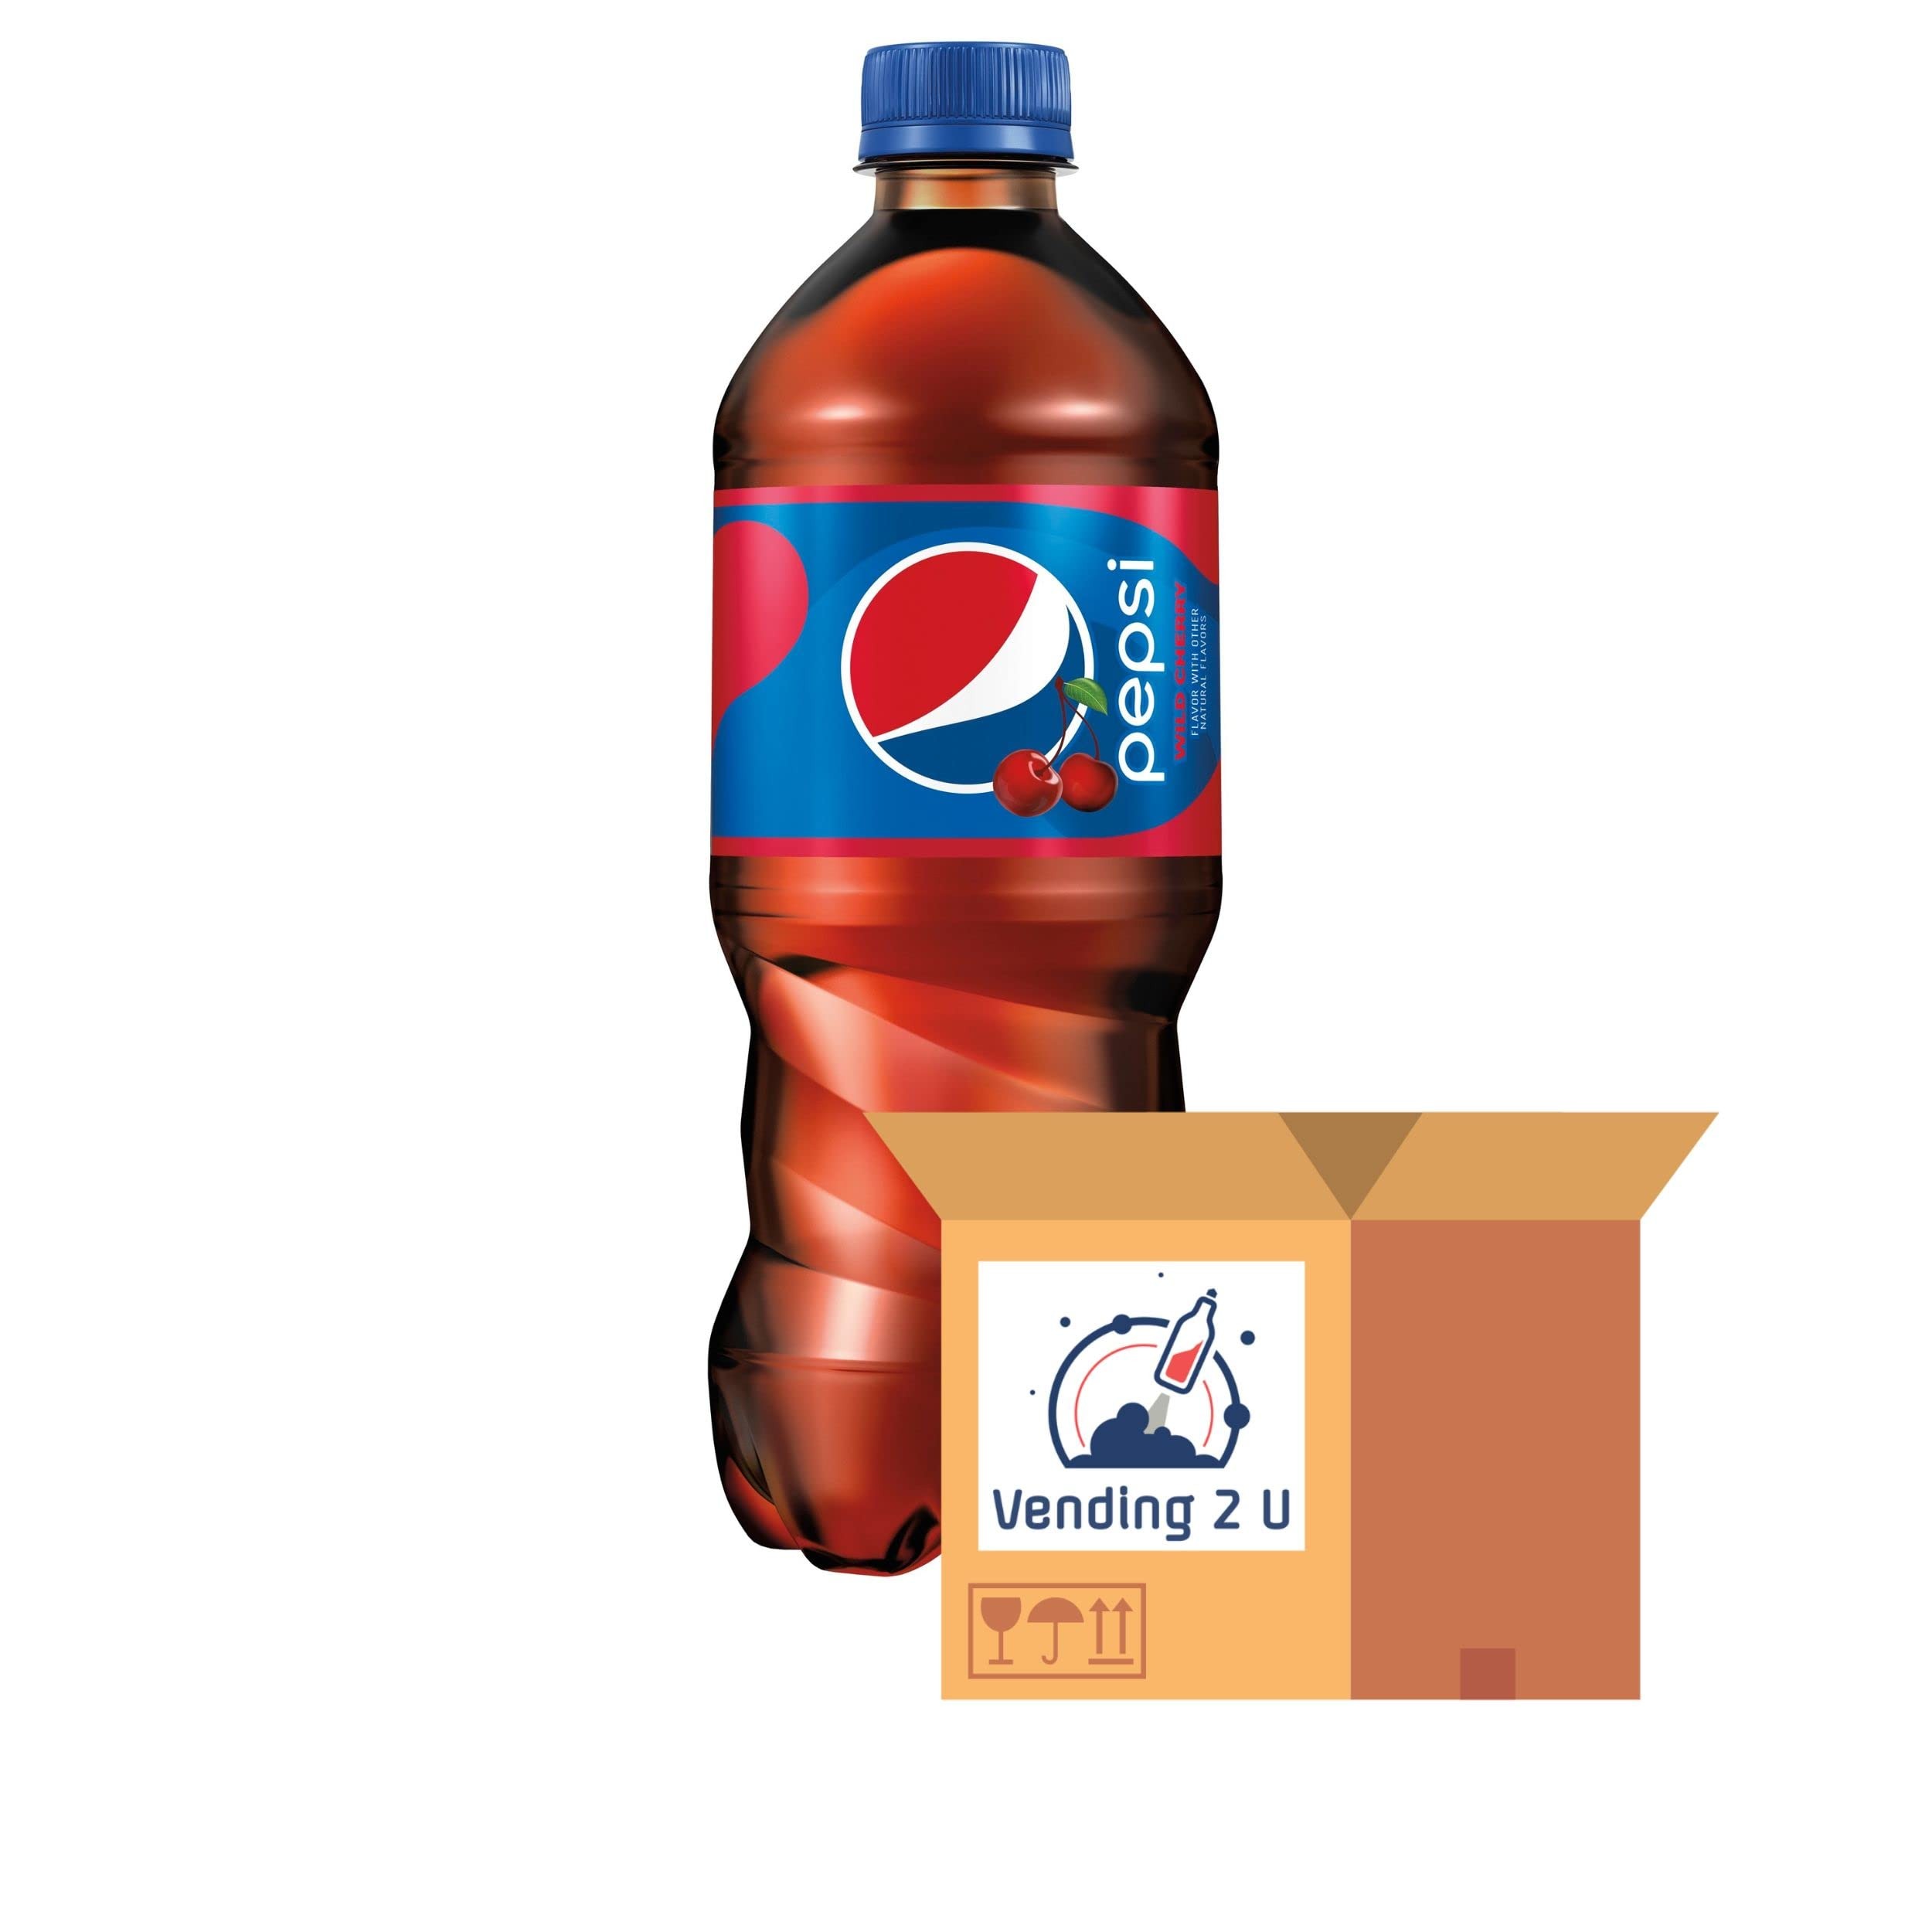
Item Name: Pepsi Wild Cherry Soda, 20oz Bottles, 12 Units
Value: 240.0
Unit: Fl Oz

Price: 2.89